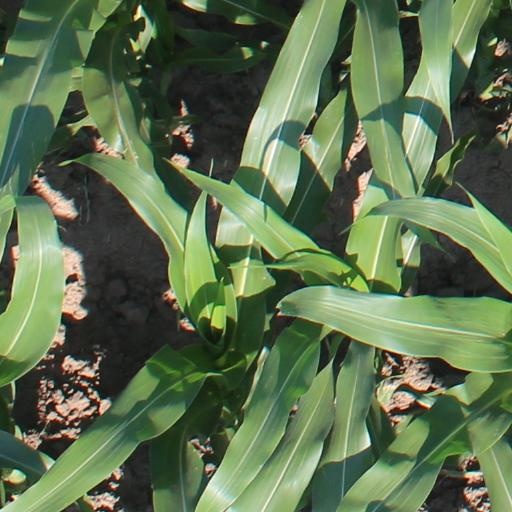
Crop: maize; corn